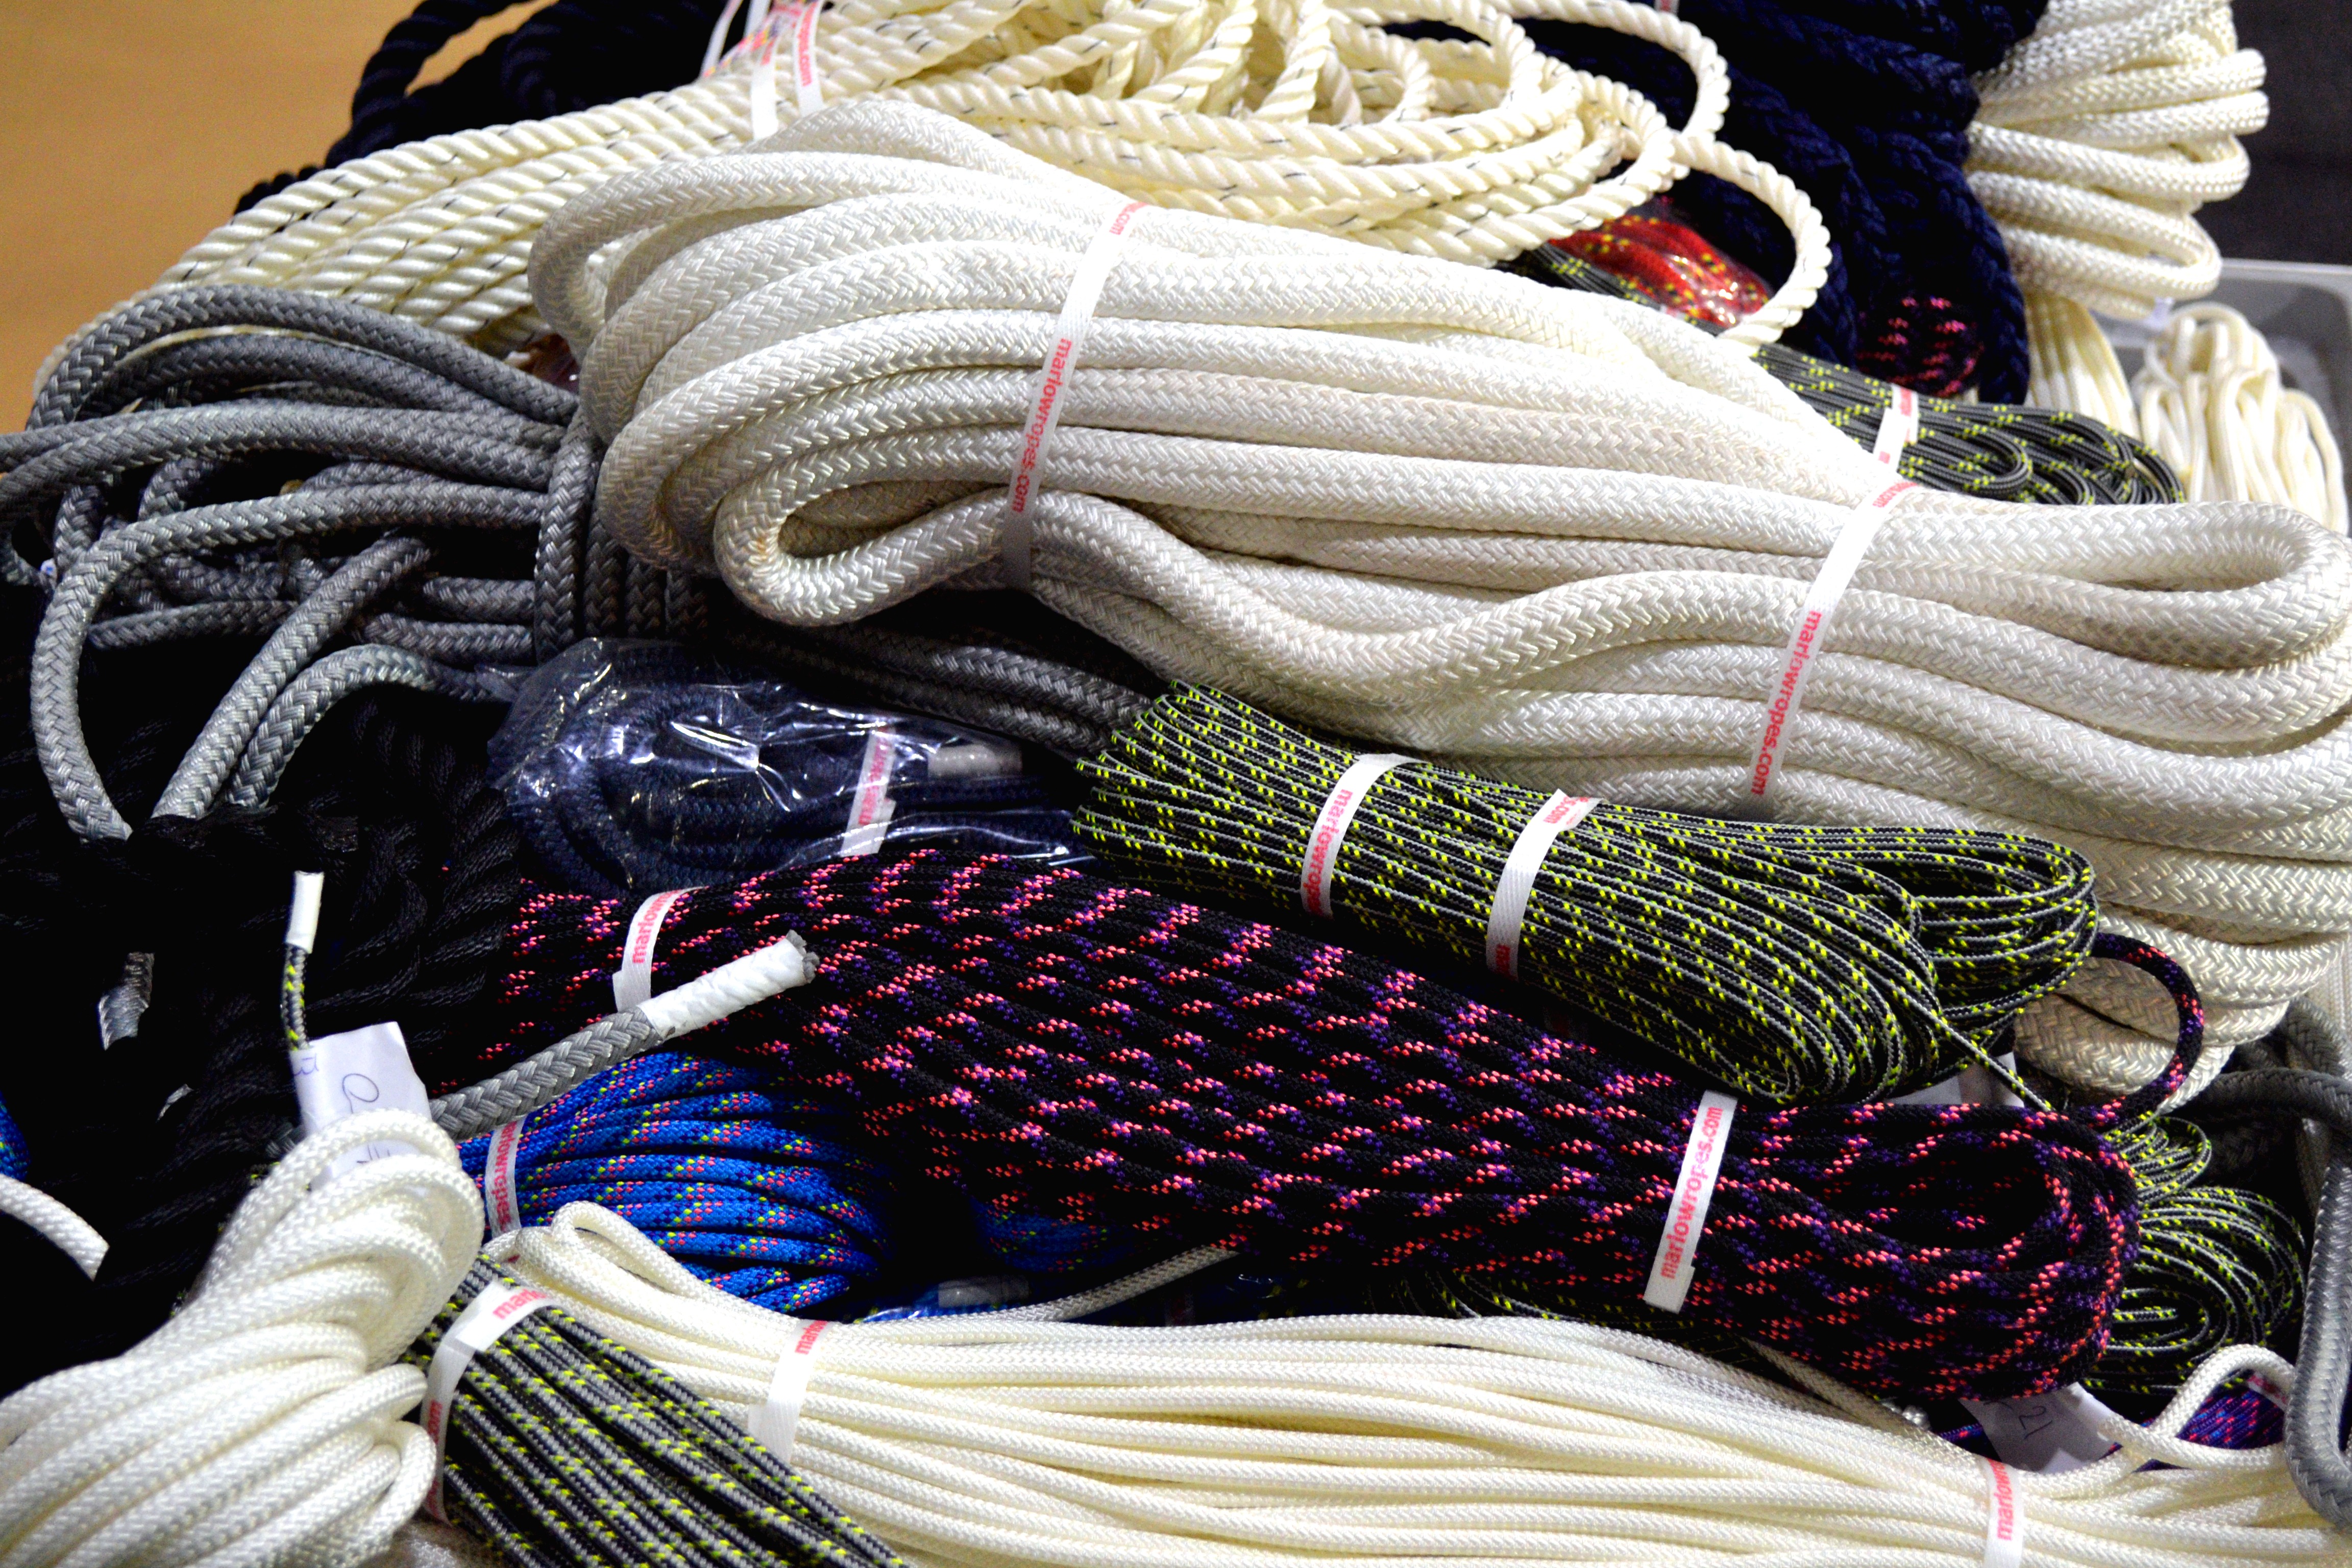
rope, climbing, thread, textile, art, tightropes, ropes, cords, climbing ropes, hawsers